Georg Joachim Göschen

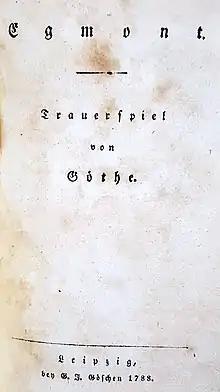

In 1785, with the financial backing of Christian Gottfried Körner, Göschen opened his own publishing house in Leipzig, the . His first major client was Körner's friend Friedrich Schiller, who was looking for someone to publish his journal "Thalia". Göschen published numerous works for Schiller, including "Don Carlos" in 1787 and "Geschichte des dreißigjährigen Kriegs" ("A History of the Thirty Years' War") in 1789.